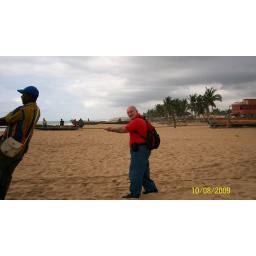
helping to reel in fish from net in water